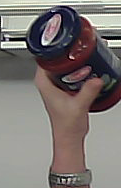
Product: barilla_pomodoro